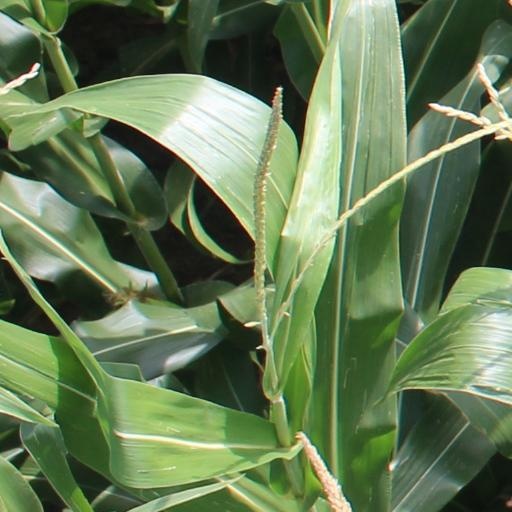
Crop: maize; corn